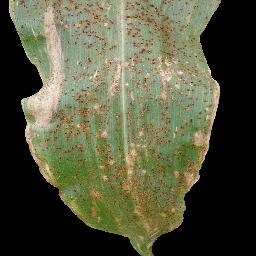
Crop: corn
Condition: (maize)_common_rust